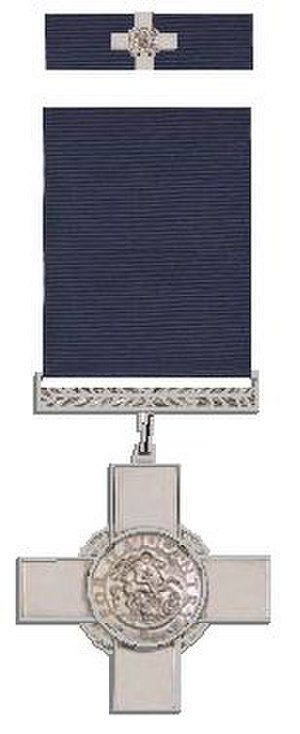
George Cross
George Cross
George Cross, er den højeste civile udmærkelse i commonwealth. Den kan tildeles både civile- og militære enkeltpersoner samt grupper af personer, i civilt sammenhæng. Denne udmærkelse bliver kun overgået af Victoria Cross. Ingen personer har endnu modtaget begge udmærkelser. Siden introduktionen har den kunnet tildeles posthumt.